Phra Bisal Sukhumvit

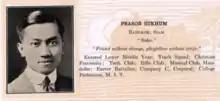
Prasob Sukhum's yearbook entry at Phillips Exeter Academy

Returning to Thailand he became an assistant engineer at the Department of Sanitation and as his career progressed, he was responsible for a rapid increase in Thailand's road infrastructure during the 1930s and 1940s.